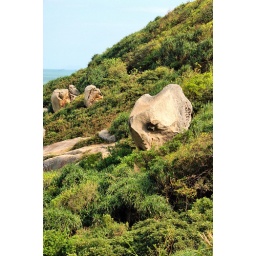
a face in the rock